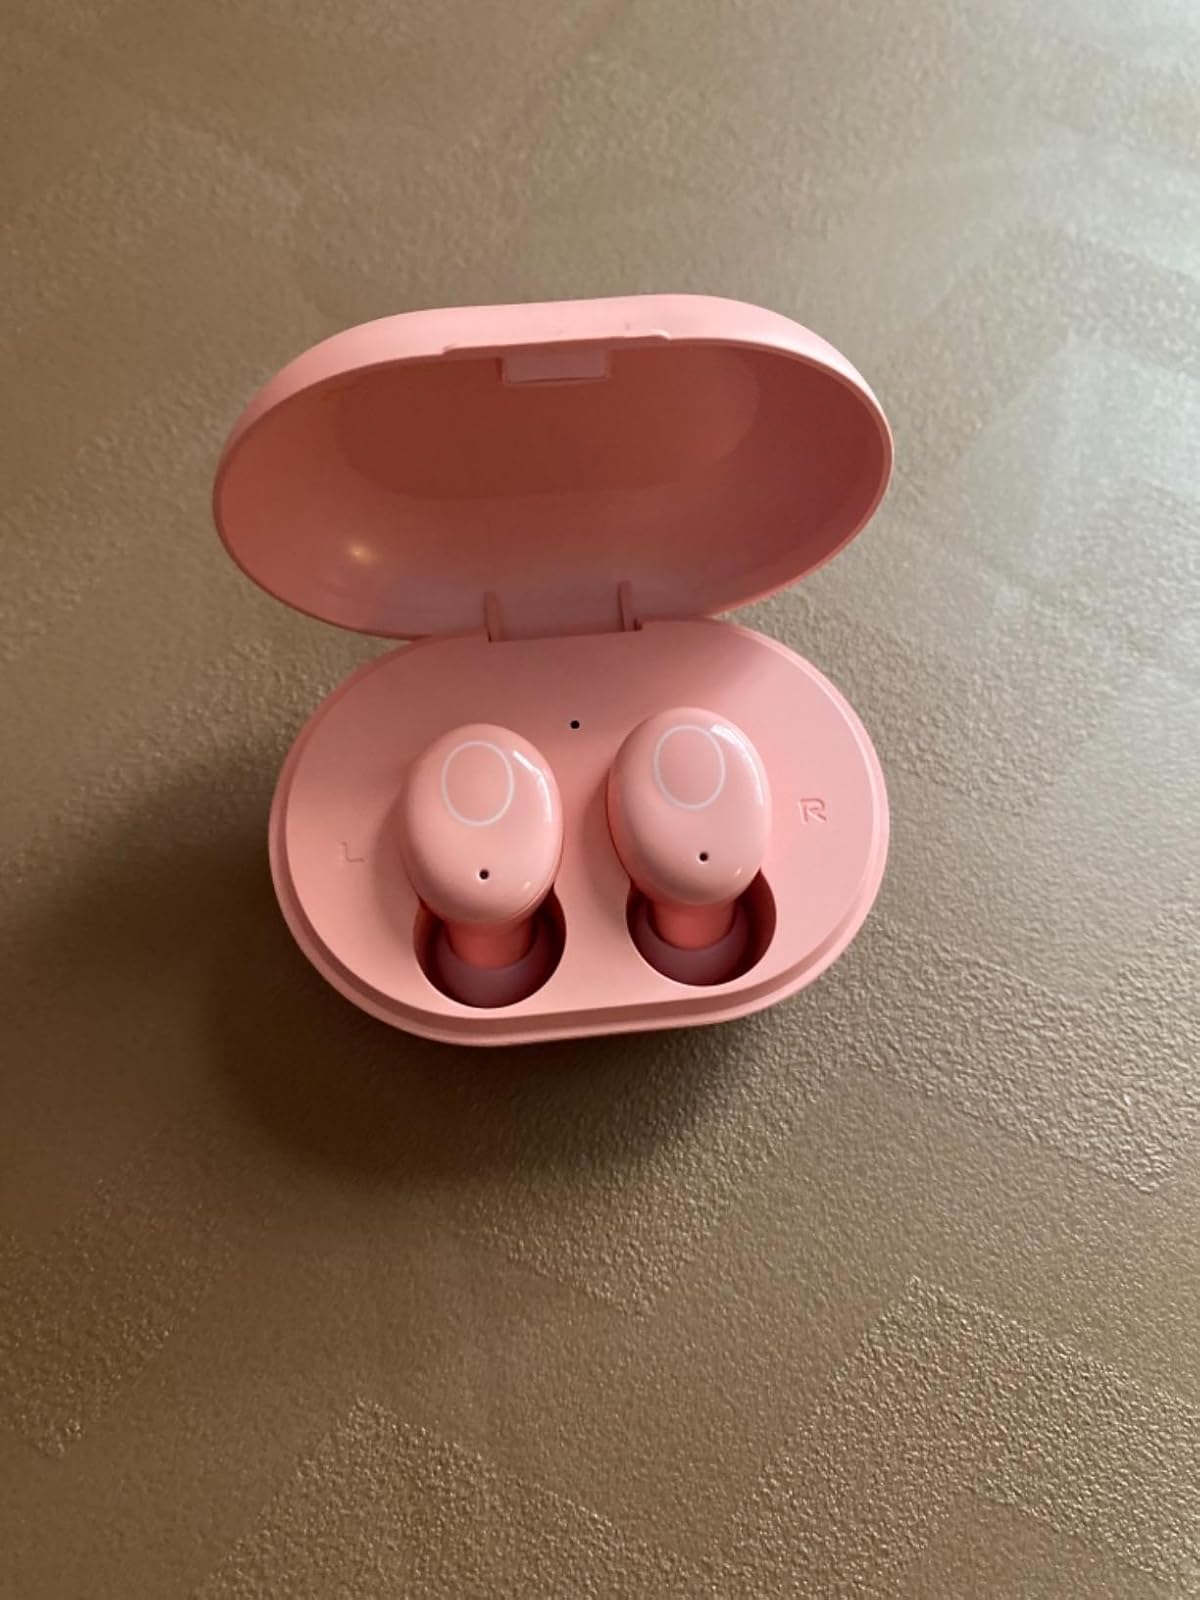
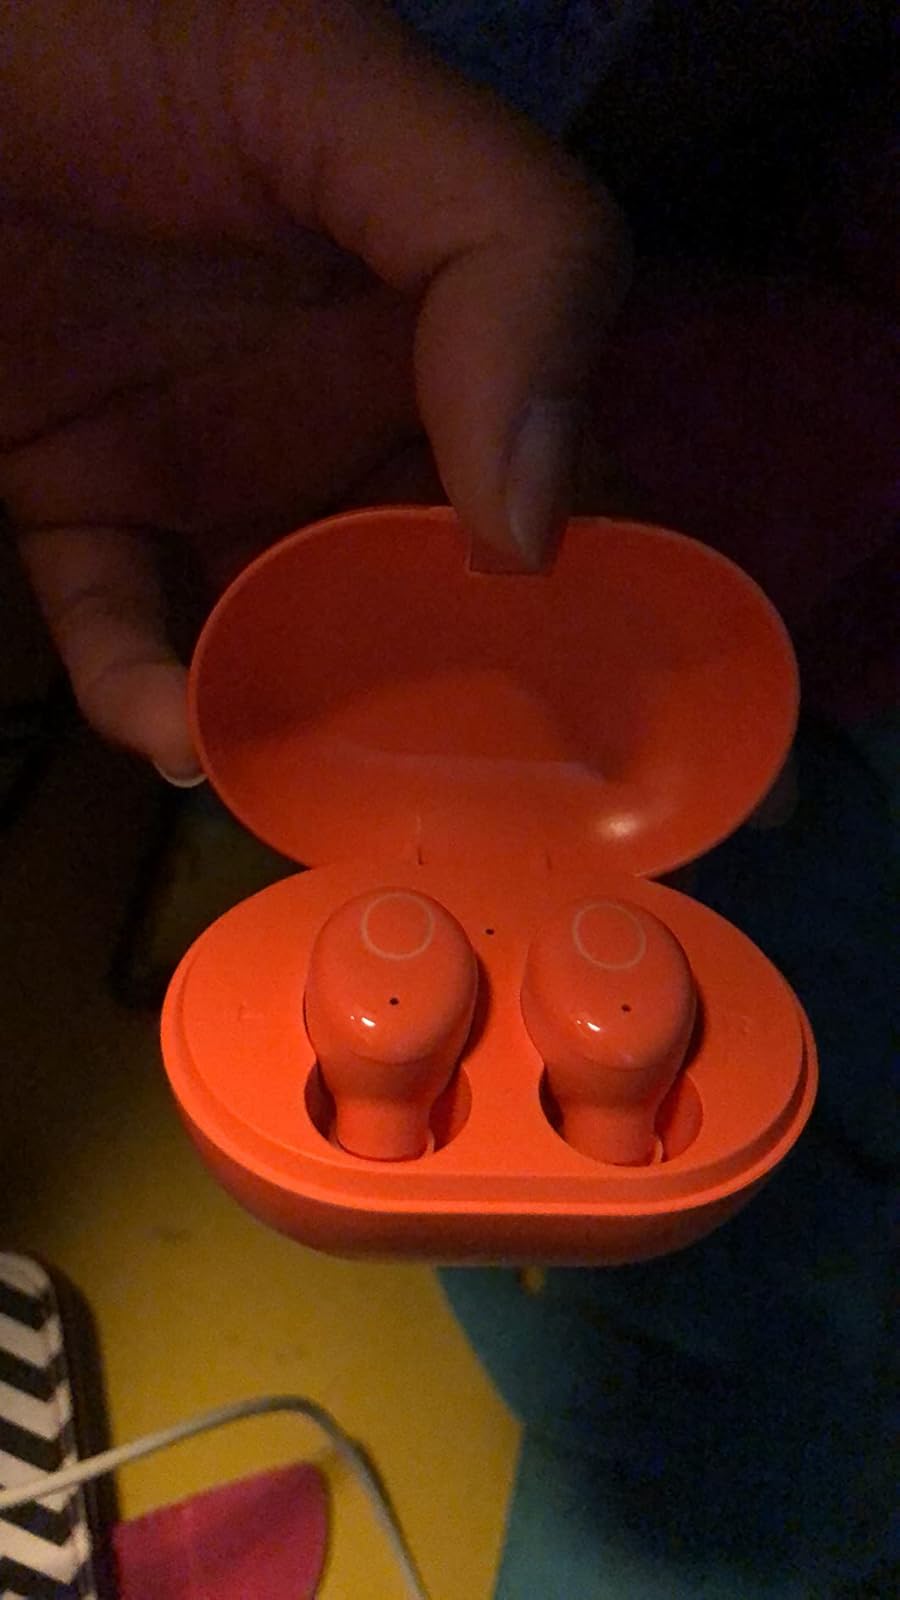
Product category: earbuds
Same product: no